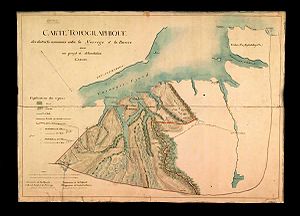
Grænsekonventionen af 1826
Grænseområdet mellem Norge og Rusland i 1825
Grænsekonventionen af 1826 mellem Norge og Rusland blev undertegnet den 14. maj 1826 og regulerede for anden gang den norsk-russiske grænse. Aftalen af 1826 var altså ikke den første af sin art. Nøjagtig 500 år tidligere blev den såkaldte Novgorod-traktat af 1326 indgået mellem den russiske og norske konge, og dette var en en grænse- og fredstraktat, som trak grænsen ved Lyngstuva.